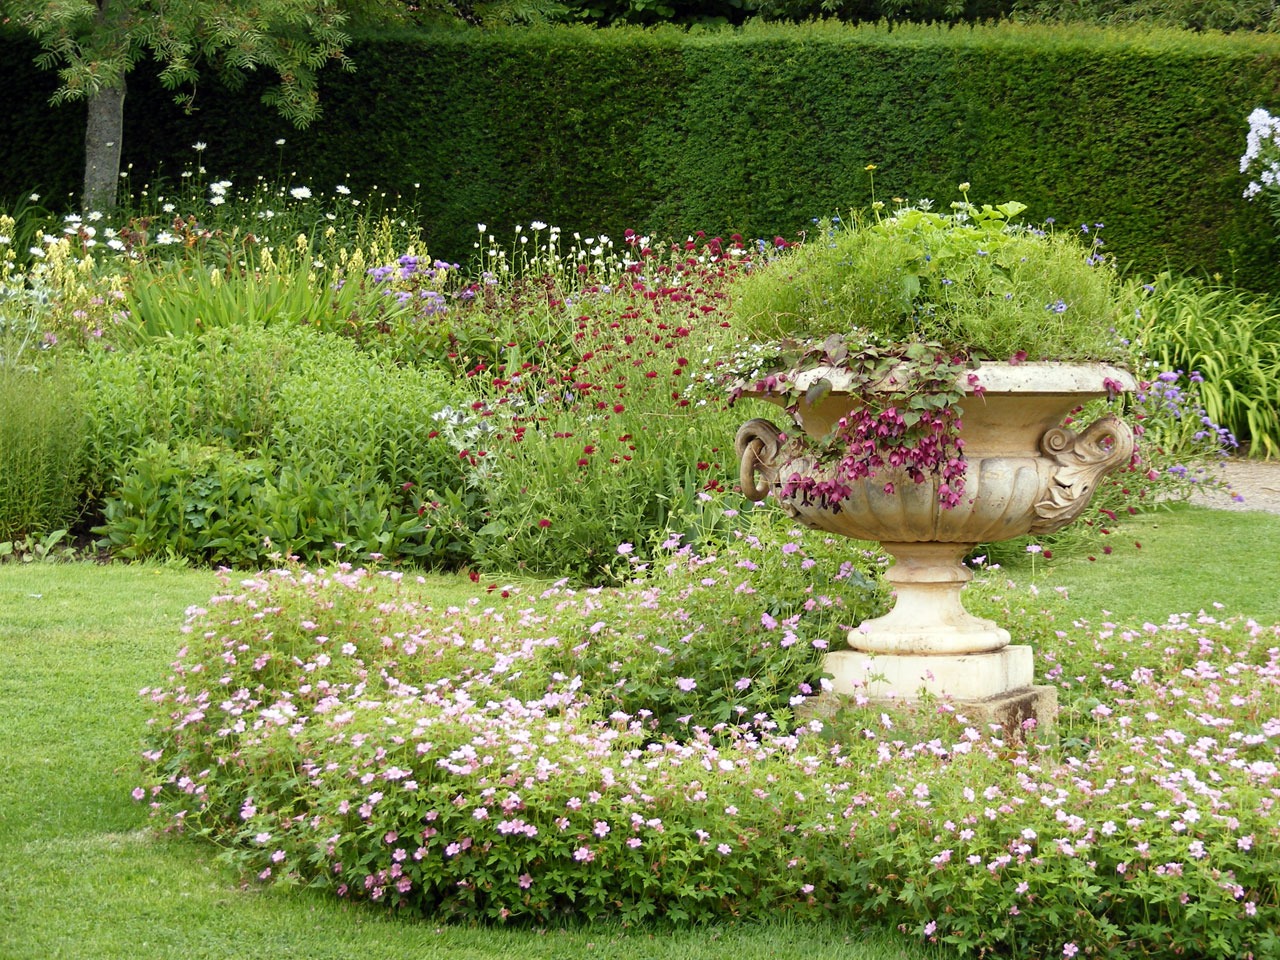
plant, lawn, meadow, flower, pond, herb, backyard, botany, garden, flowers, landscaping, shrub, botanical garden, woodland, urn, yard, floristry, flowering plant, stoneware, annual plant, land plant, landscape architect, garden designer